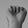
ASL letter: A